Amtrak

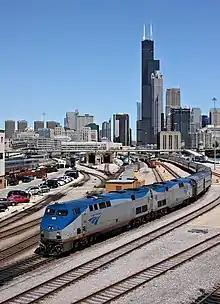
In 2009, an Amtrak Lake Shore Limited train backing into Chicago Union Station

A plan by the Bush administration "to privatize parts of the national passenger rail system and spin off other parts to partial state ownership" provoked disagreement within Amtrak's board of directors. Late in 2005, Gunn was fired. Gunn's replacement, Alexander Kummant (2006–08), was committed to operating a national rail network, and like Gunn, opposed the notion of putting the Northeast Corridor under separate ownership. He said that shedding the system's long-distance routes would amount to selling national assets that are on par with national parks, and that Amtrak's abandonment of these routes would be irreversible. In late 2006, Amtrak unsuccessfully sought annual congressional funding of $1 billion for ten years. In early 2007, Amtrak employed 20,000 people in 46 states and served 25 million passengers a year, its highest number since its founding in 1970. "Politico" noted a key problem: "the rail system chronically operates in the red. A pattern has emerged: Congress overrides cutbacks demanded by the White House and appropriates enough funds to keep Amtrak from plunging into insolvency. But, Amtrak advocates say, that is not enough to fix the system's woes."